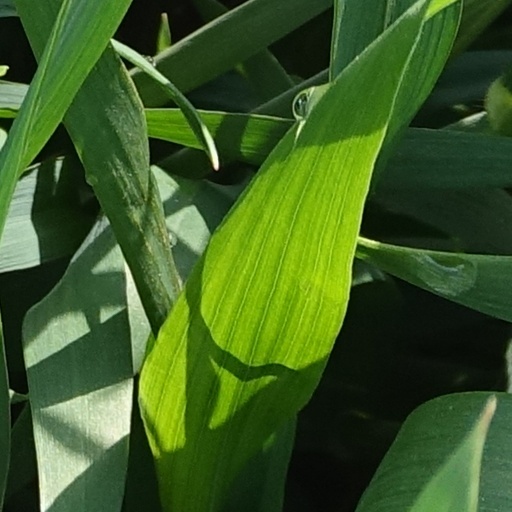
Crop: wheat